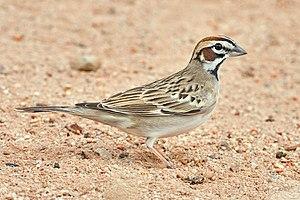
Le Bruant à joues marron est une espèce de passereau appartenant à la famille des Passerellidae.
Cette liste des oiseaux au Canada provient de Bird Checklists of the World en date du mois de juillet 2018.
Cette liste des espèces d'oiseaux au Québec recense les taxons de ce groupe observés dans cette province du Canada. Elle provient de l'American Ornithologist Union en date du mois de janvier 2019. Elle comprend 470 espèces dont :